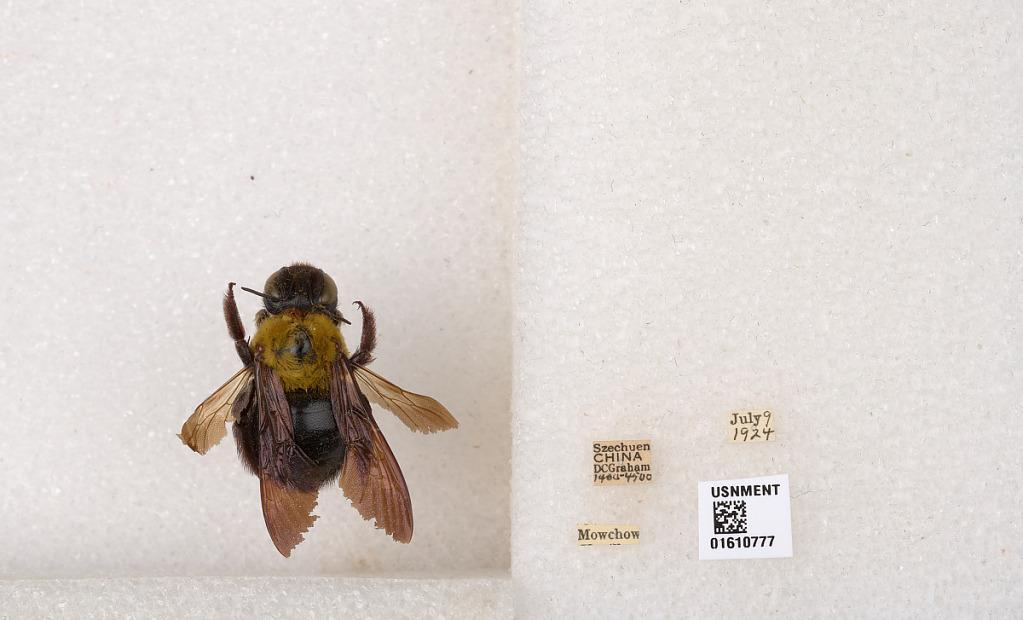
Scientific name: Xylocopa (Alloxylocopa) appendiculata appendiculata Smith
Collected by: D. Graham
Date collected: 1924-7-9
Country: China
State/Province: Sichuan
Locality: Mowchow
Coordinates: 31.6841, 103.854